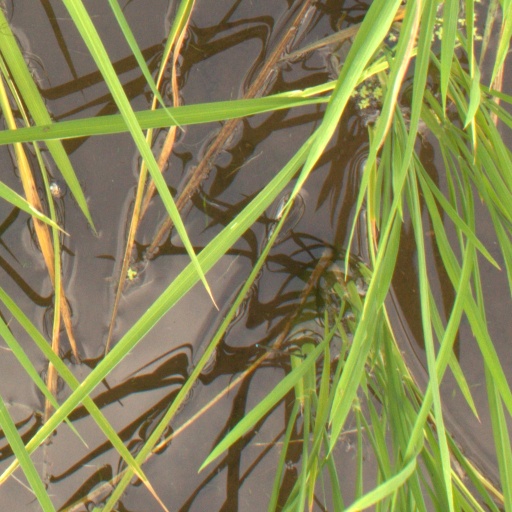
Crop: rice